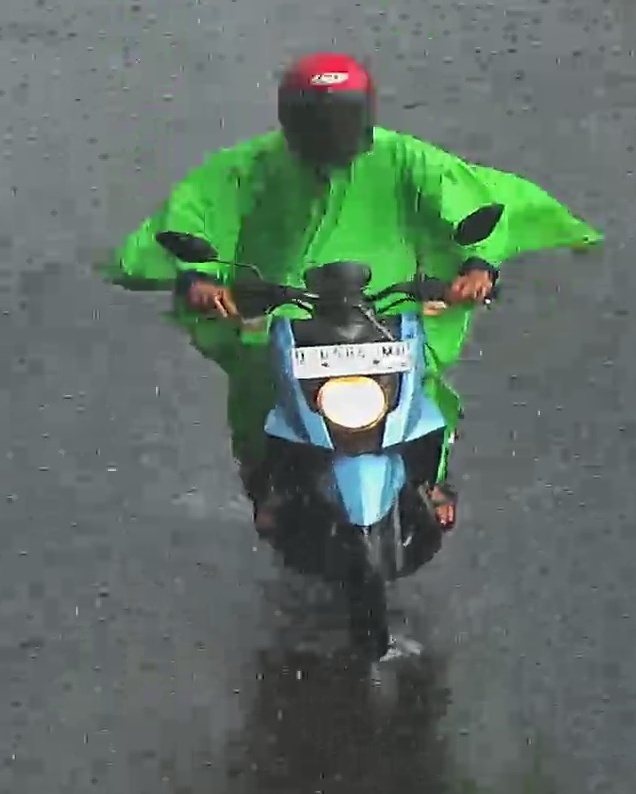
person-with-helmet: 1
person-without-helmet: 0